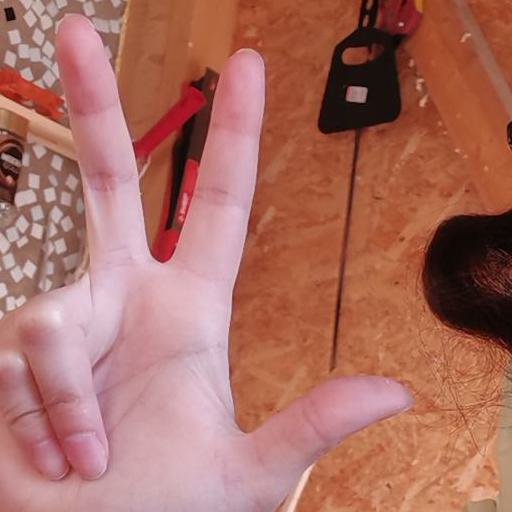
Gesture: three2